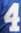
Number: 4